Porta di Fontebranda, Siena

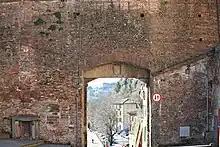
Porta di Fontebranda

The Porta di Fontebranda or Fontebranda Gate is one of the last remaining gates in the medieval walls of Siena. It is located on via di Fontebranda, in Siena, region of Tuscany, Italy.